Bothrium

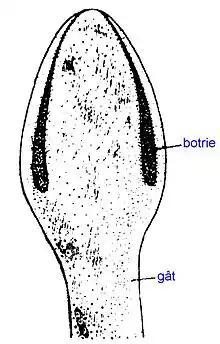
Bothrium

Bothria (from Greek "bothrion" = small pit, diminutive of "bothros" = pit, trench) are elongate, dorsal or ventral longitudinal grooves on the scolex of cestoda. They have weak muscles but are capable of some sucking action. Bothria occur as a single or two pair and are typical of the order Pseudophyllidea (e.g., "Diphyllobothrium").